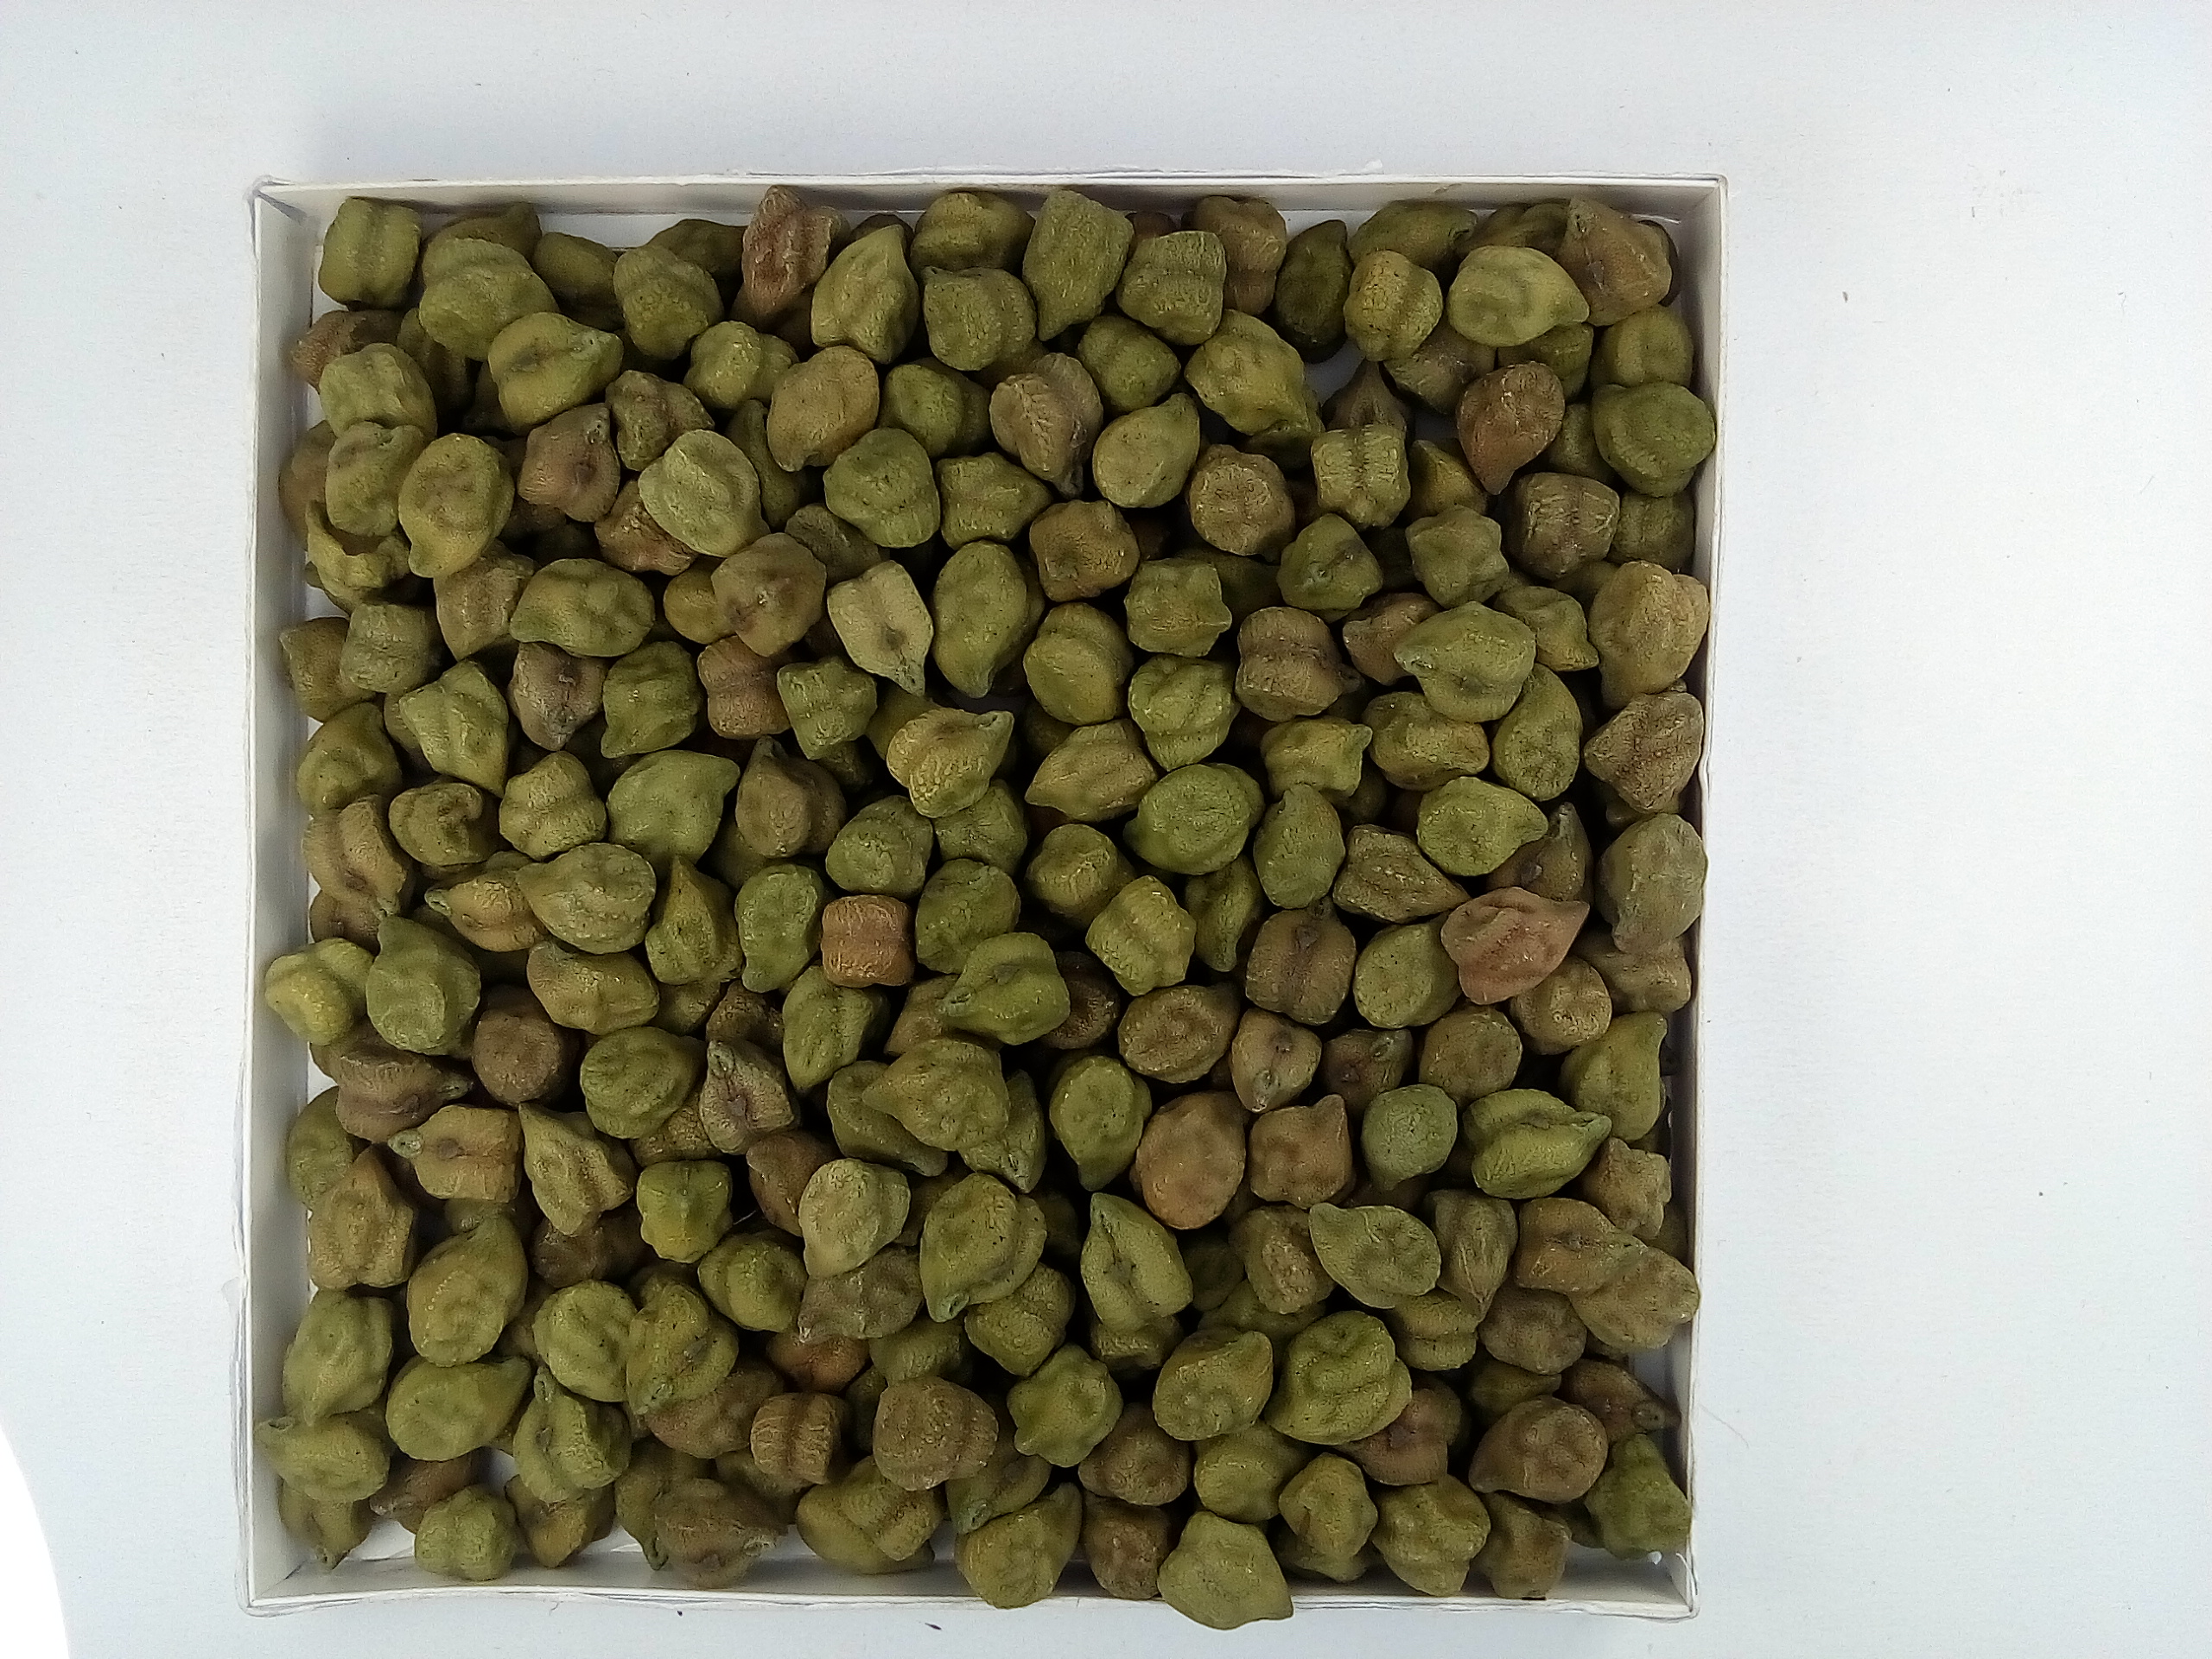
Rice seed variety: Unknown